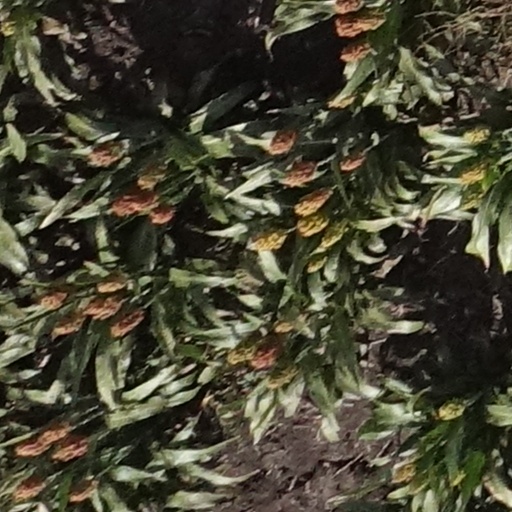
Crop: sorghum